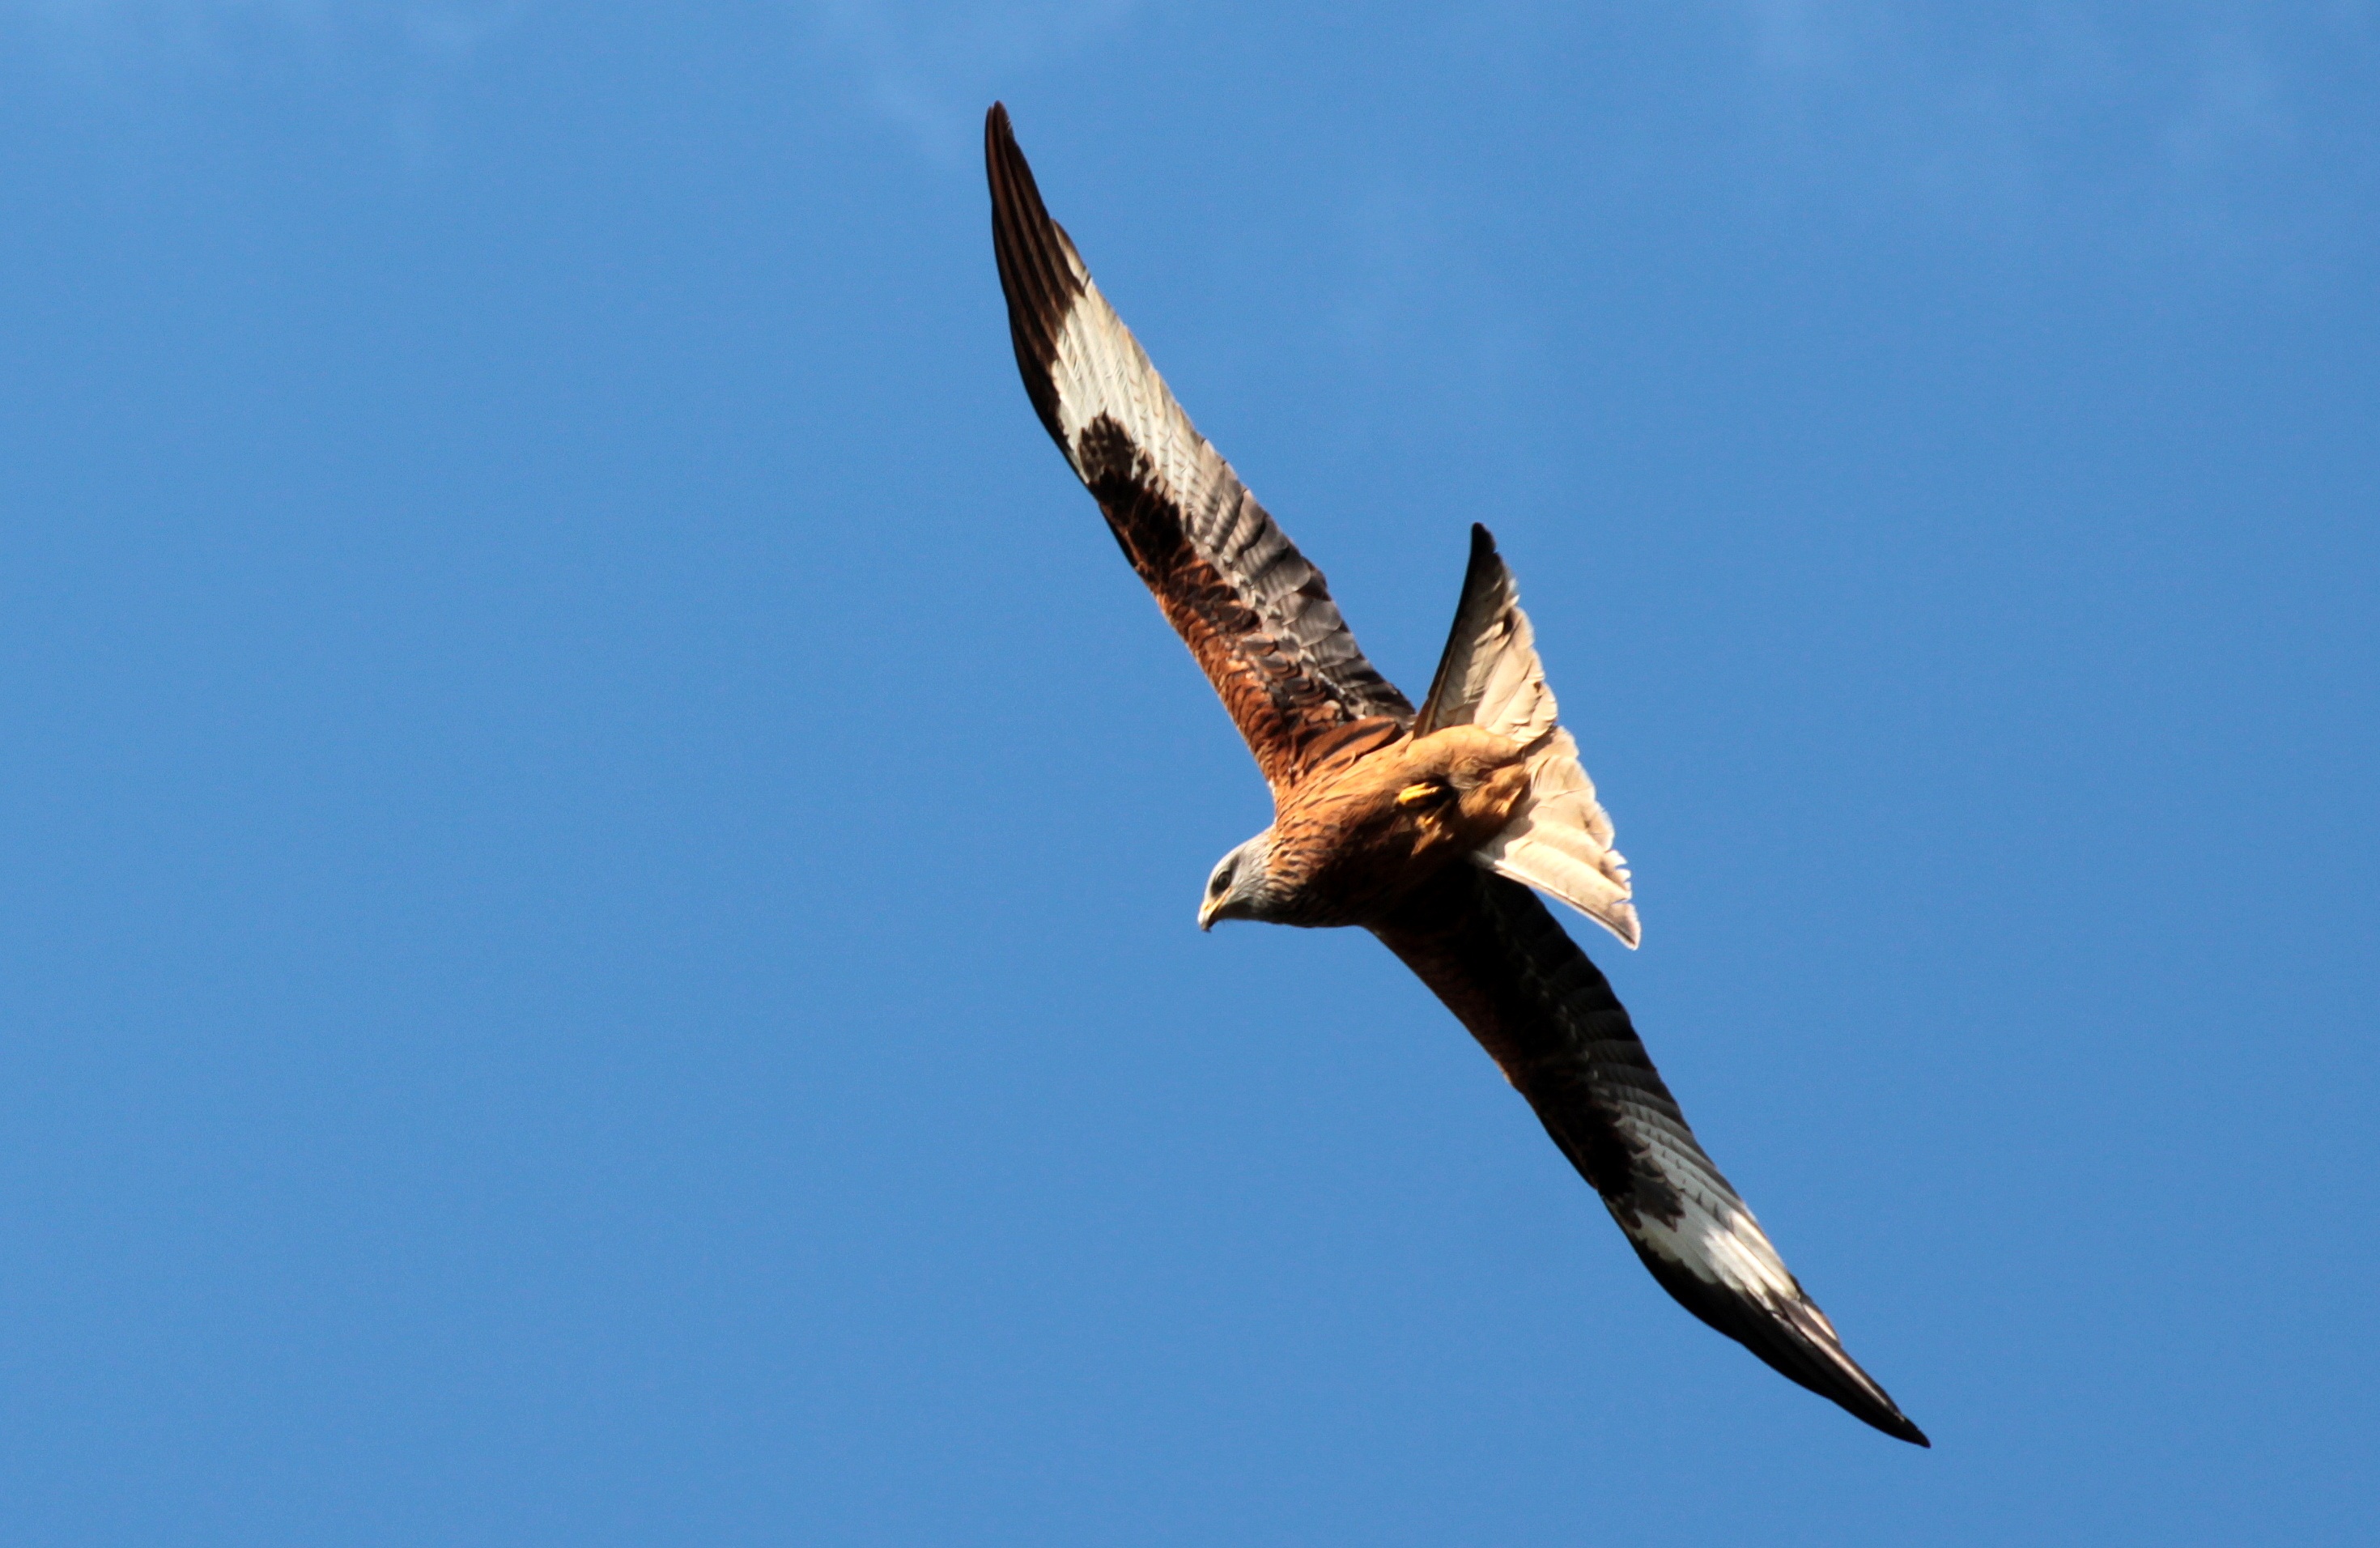
nature, bird, wing, fly, beak, flight, eagle, hawk, raptor, bird of prey, vertebrate, span, falcon, buzzard, red milan, red kite, accipitriformes, milvus milvus, habichtart, booty flight